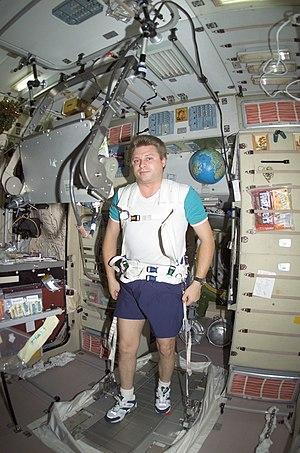
La colonisation de l'espace, ou colonisation spatiale, est au-delà d'un sujet classique de fiction, un projet astronautique d'habitation humaine permanente et en grande partie auto-suffisante en dehors de la Terre. Elle est liée à la conquête de l'espace.
L'adaptation humaine à l'espace est l'ensemble des études et des techniques qui doivent permettre à l'humain de combattre les conséquences négatives de l'absence de pesanteur sur sa physiologie durant ses séjours dans l'espace. Il s'agit d'un axe de recherche important pour les projets de conquête et de colonisation de l'espace, qui imposeront des séjours et des voyages de longue durée dans le milieu spatial. Les recherches actuelles portent sur l'analyse des effets de l'impesanteur sur les cosmonautes ayant séjourné dans l'espace.
La Station spatiale internationale, en abrégé SSI ou ISS, est une station spatiale placée en orbite terrestre basse, occupée en permanence par un équipage international qui se consacre à la recherche scientifique dans l'environnement spatial. Ce programme, lancé et piloté par la NASA, est développé conjointement avec l'agence spatiale fédérale russe, avec la participation des agences spatiales européenne, japonaise et canadienne.